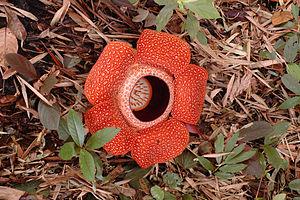
La Rafflesia ou Rafflésie est un genre de plantes qui parasitent les Tetrastigma des régions tropicales. Elle se retrouve dans la péninsule Malaise, à Bornéo, Sumatra, en Thaïlande, en Malaisie péninsulaire et aux Philippines.